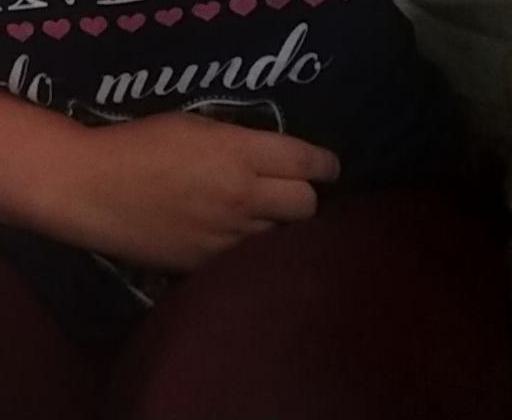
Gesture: no_gesture